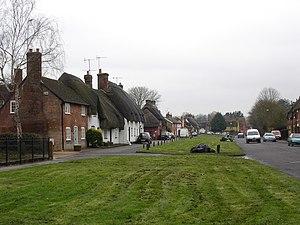
Downton est un village et une paroisse civile du Wiltshire, en Angleterre. Il est situé à une dizaine de kilomètres au sud de la ville de Salisbury, à l'orée de la New Forest, sur la rivière Avon. Au moment du recensement de 2011, il comptait 3 073 habitants.